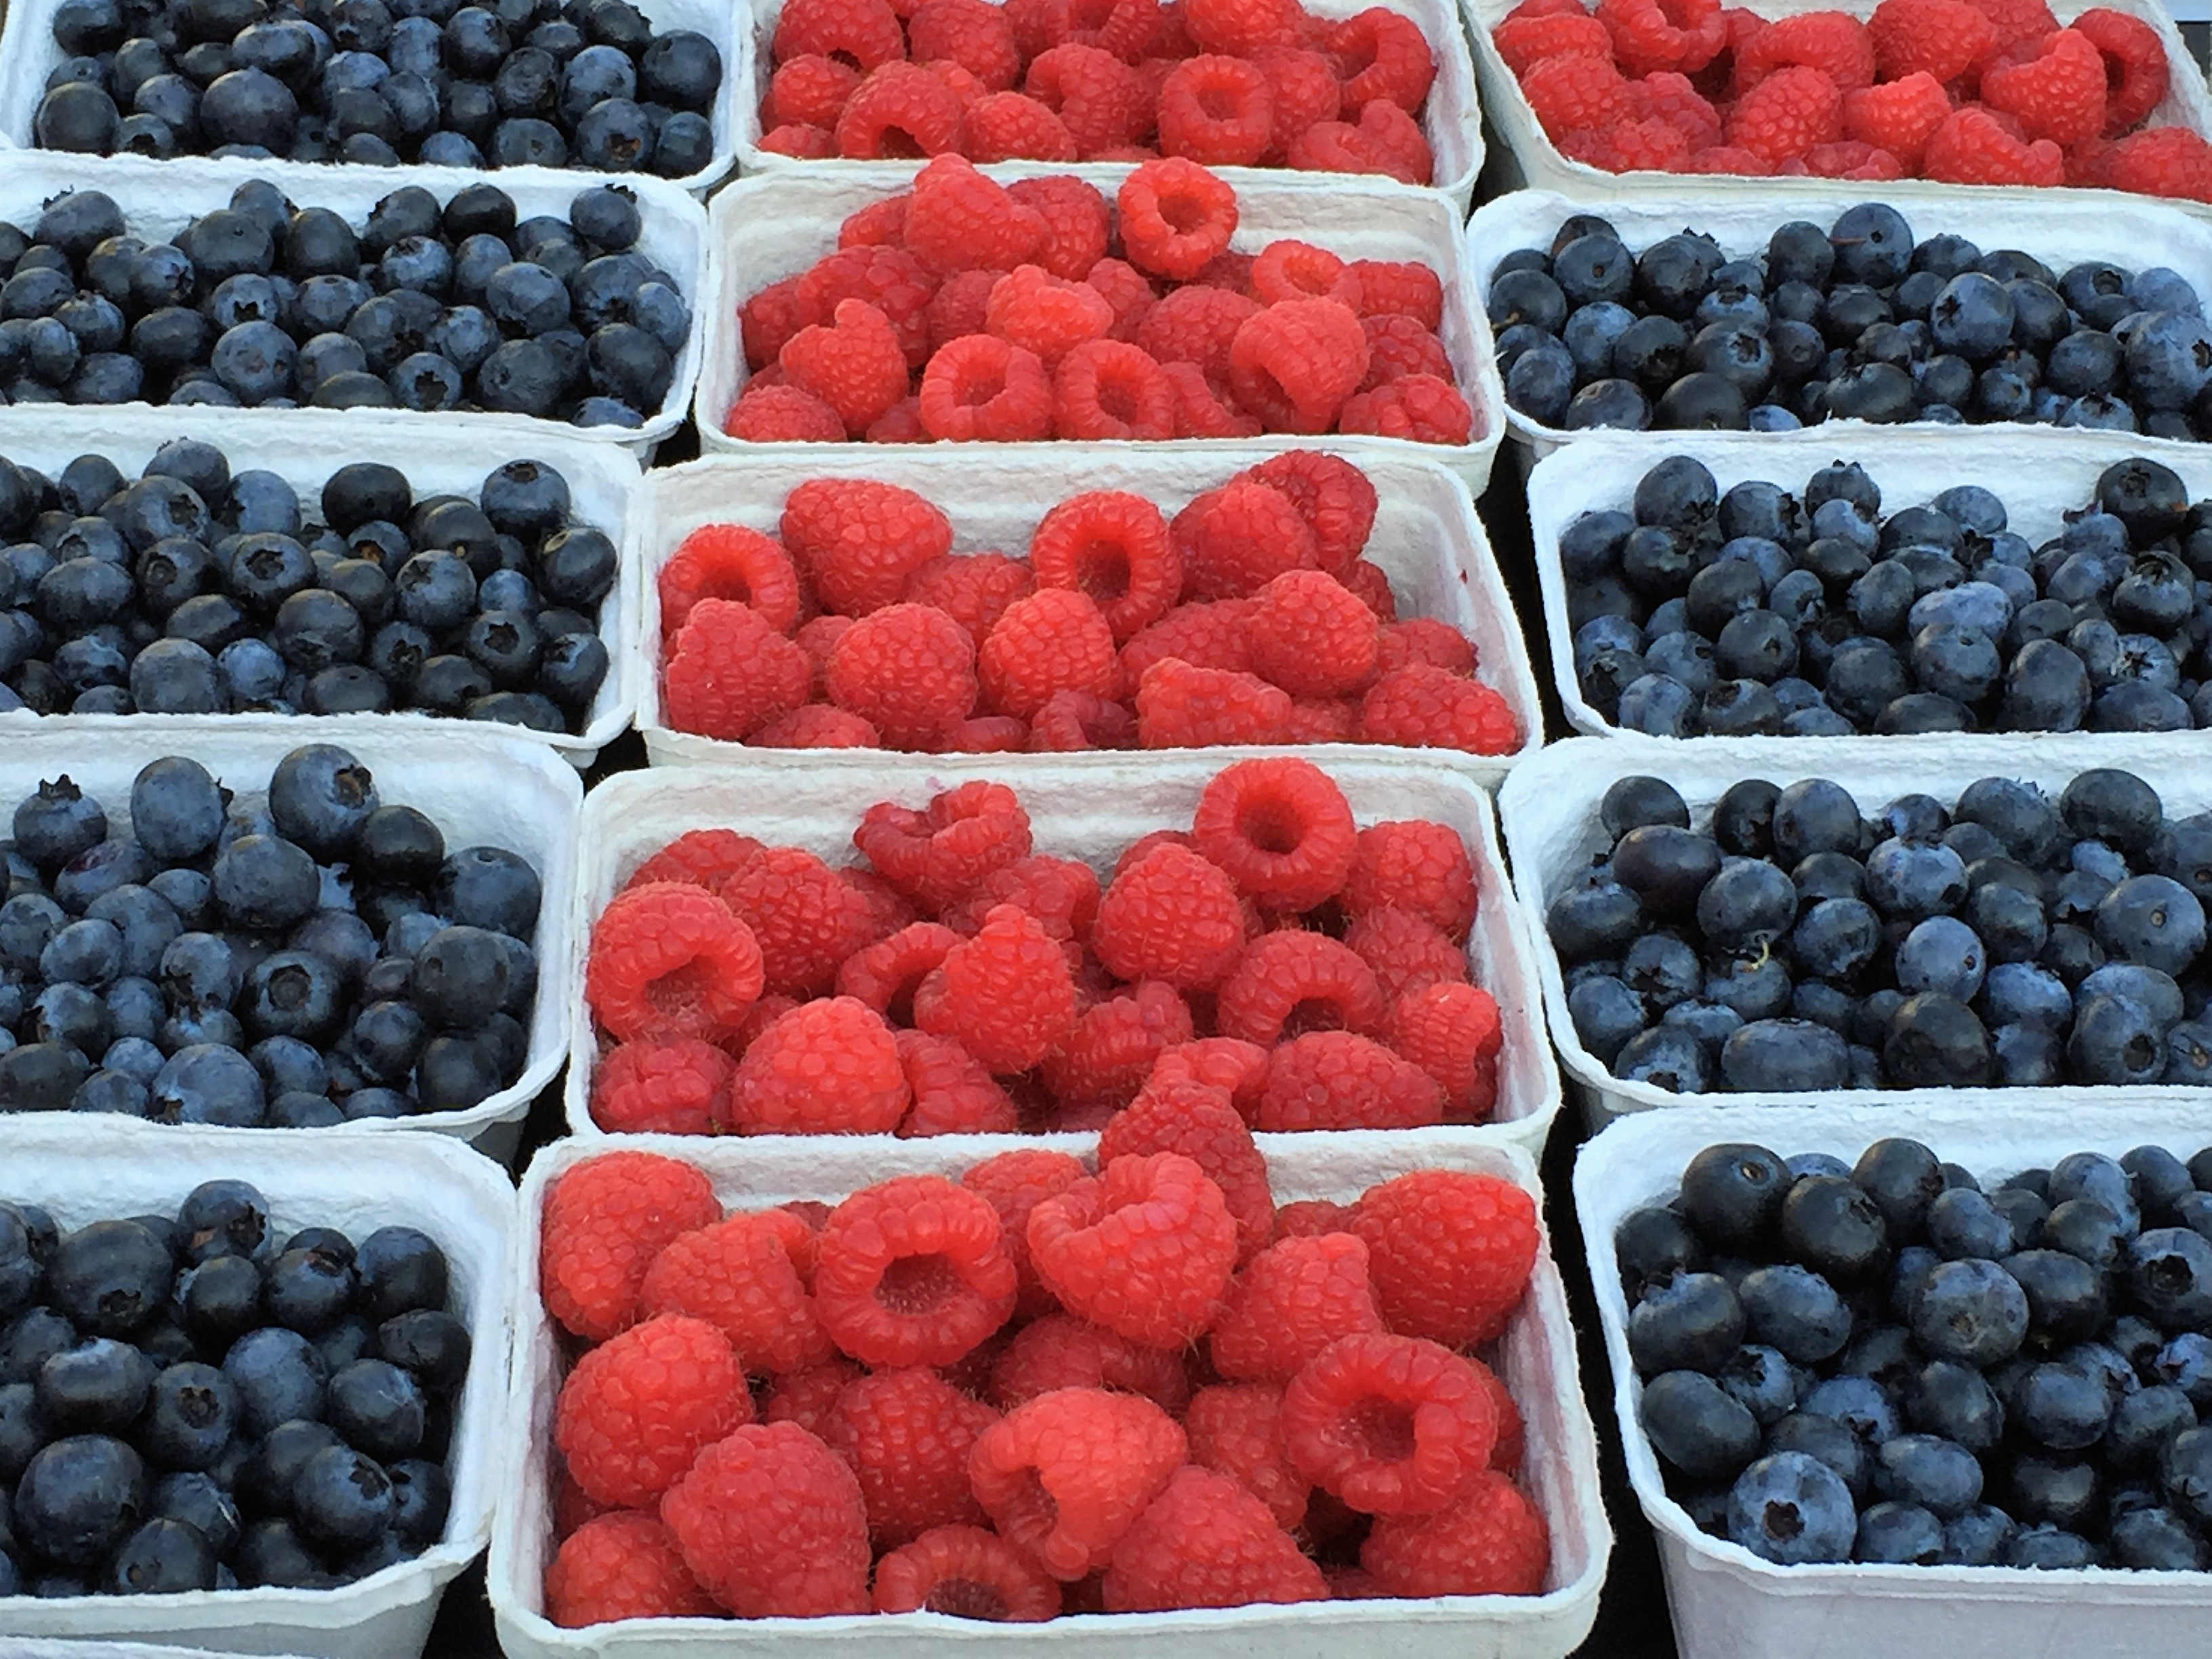
plant, fruit, berry, sweet, ripe, food, red, produce, healthy, delicious, blackberry, nutrition, blueberries, raspberries, vitamins, frisch, bless you, frutti di bosco